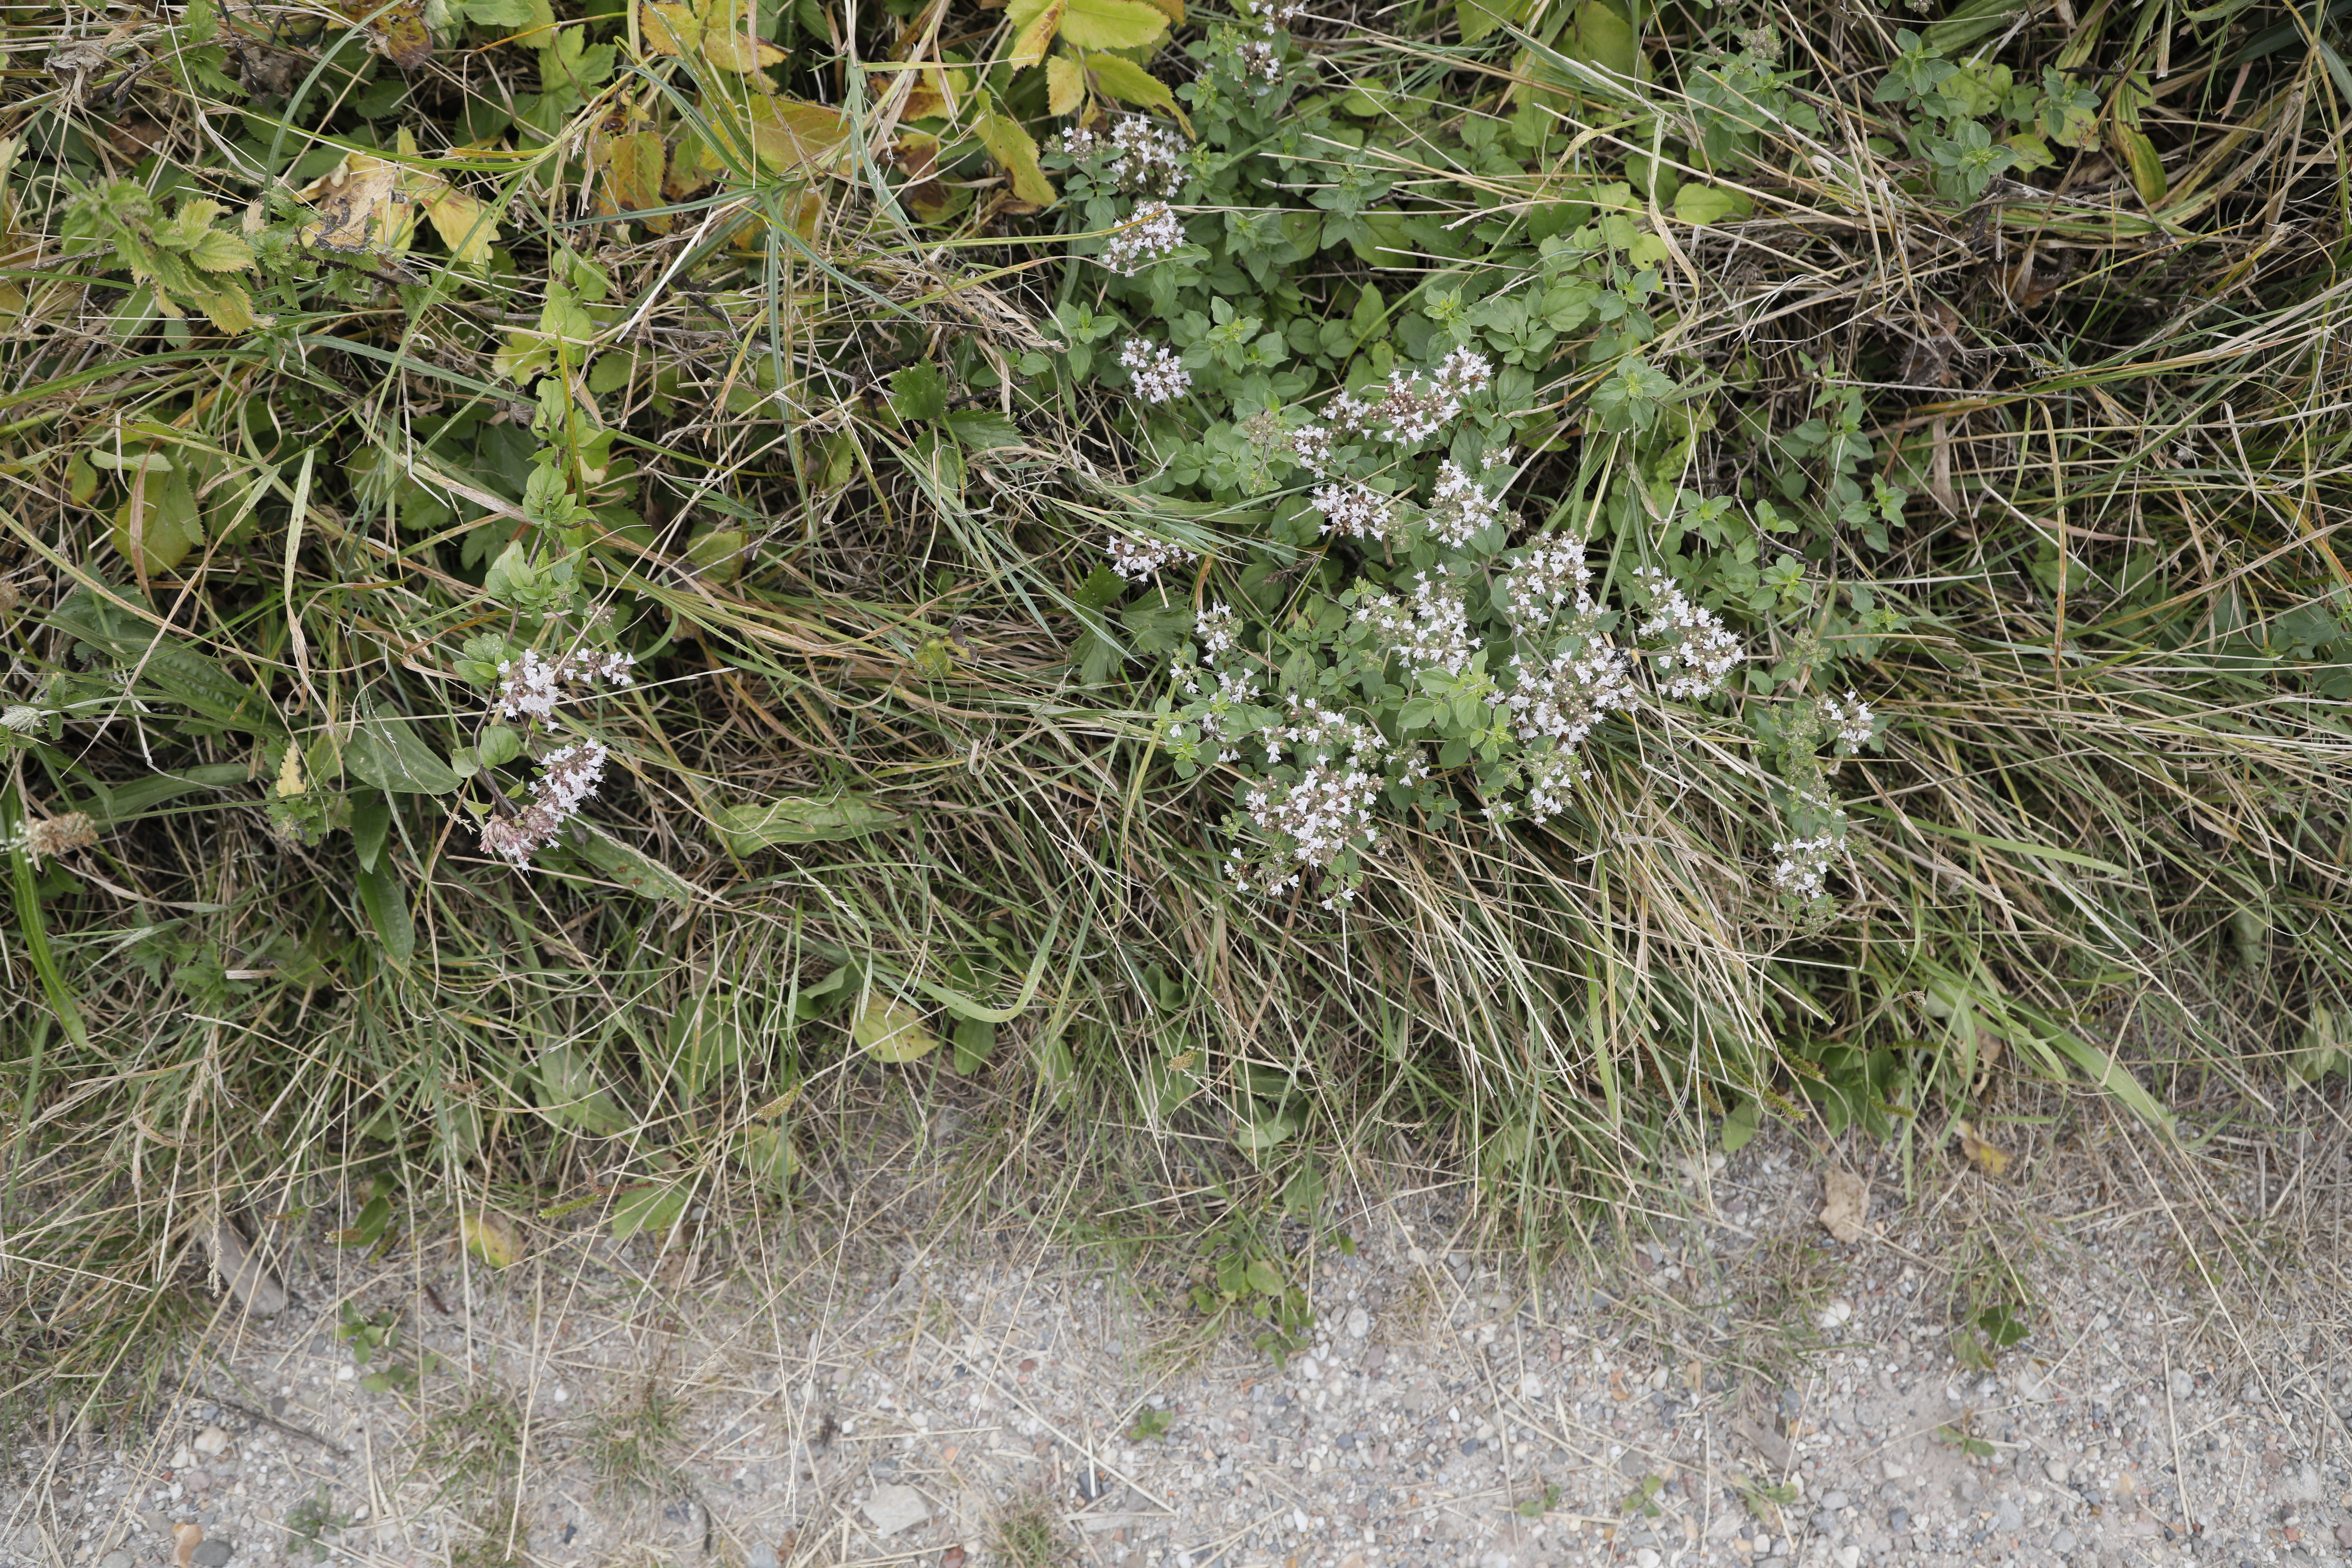
Plant species: Origanum vulgare